António Botto

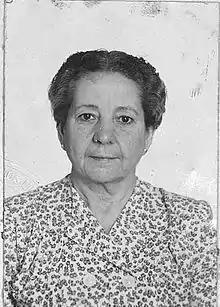
Carminda Rodrigues, Botto's common-law wife, 1940s

Eventually, the scandal subsided, the next year the ban was lifted and until the end of his life Botto would publish several revised versions of the book. It's true his work had been saluted by Teixeira de Pascoaes and José Régio, but praises from the likes of Antonio Machado, Miguel de Unamuno, Virginia Woolf, Luigi Pirandello, Stefan Zweig, Rudyard Kipling, James Joyce or Federico García Lorca, as he claimed, seem to have been a figment of Botto's very wild imagination.